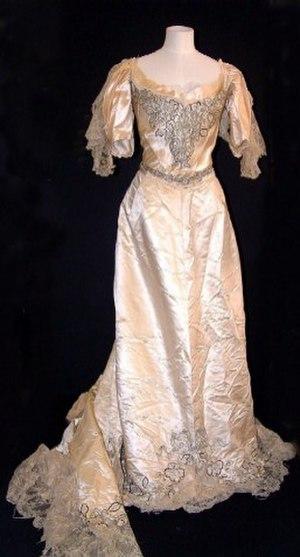
Charles Frederick Worth, couturier français d'origine britannique, est « un des fondateurs de la haute couture Parisienne » et de la maison Worth, c'est lui qui crée le principe de la maison de couture.